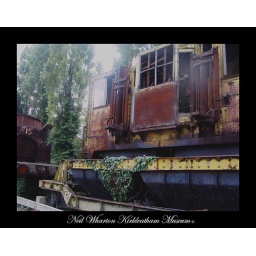
This is an old train which is parked in the car park of Kirkleatham Museum in Redcar